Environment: real
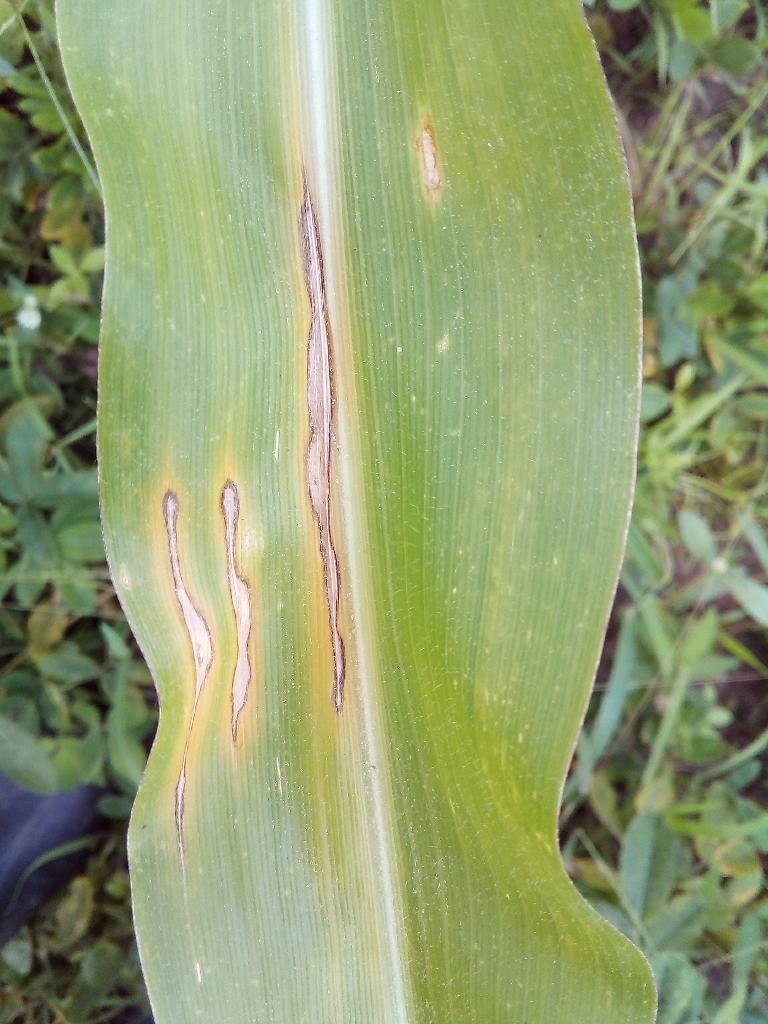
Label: northern_corn_leaf_blight